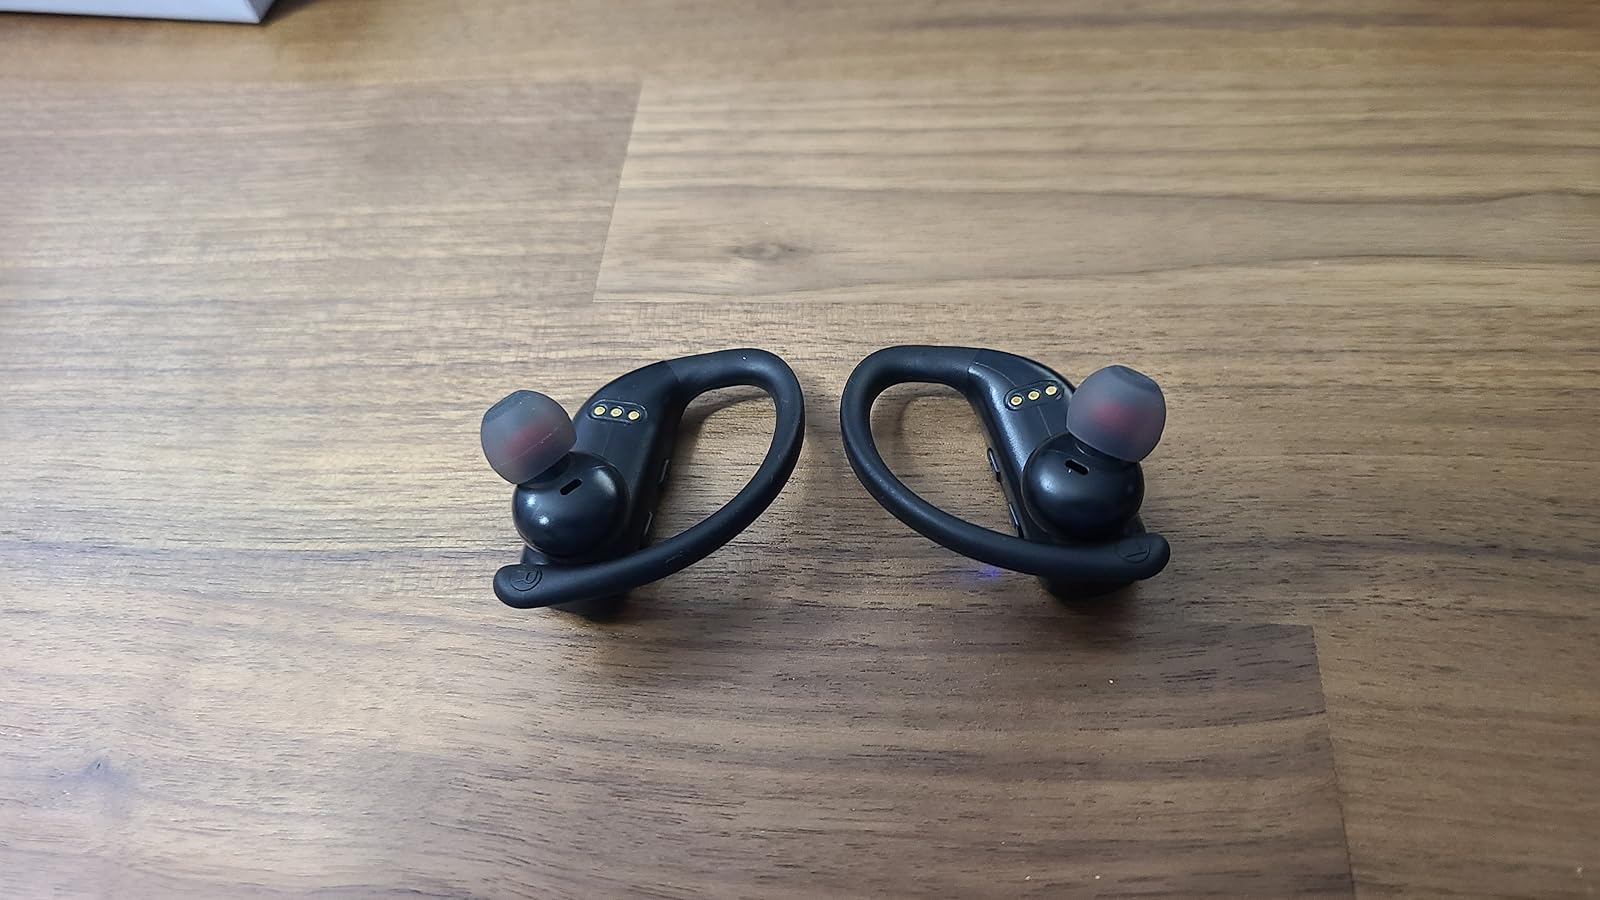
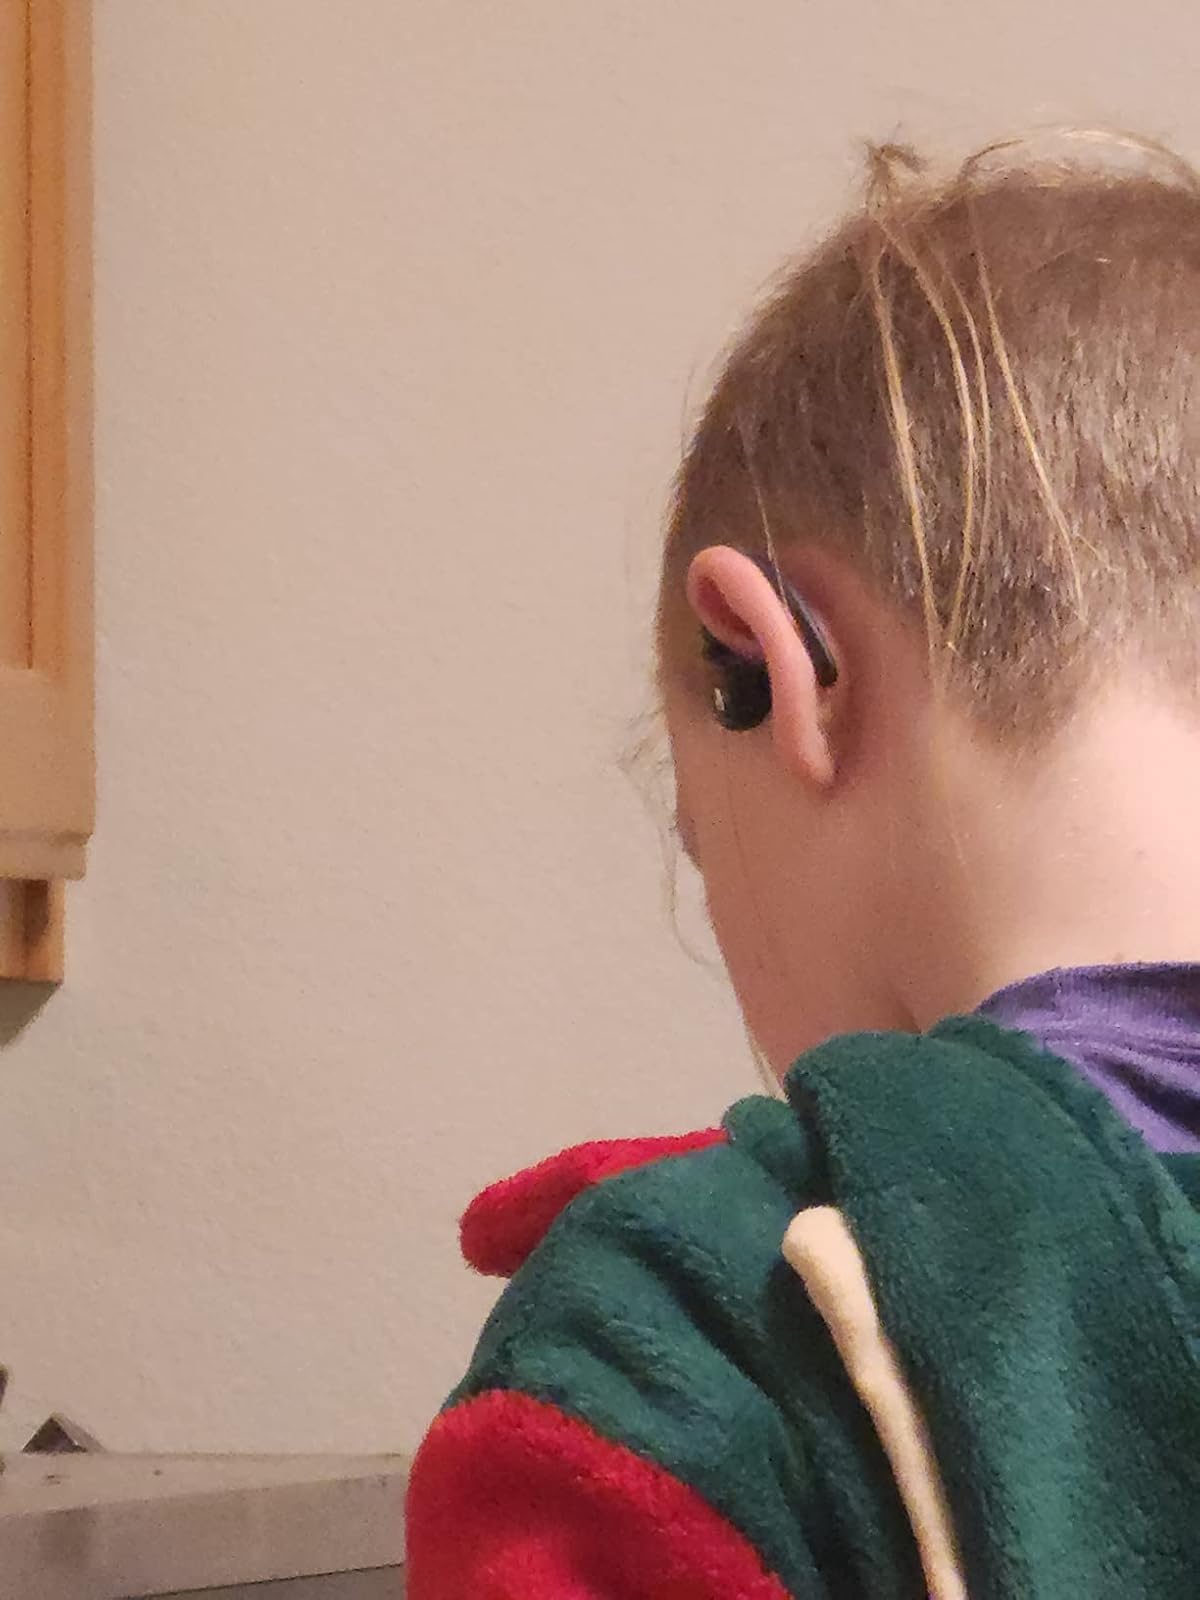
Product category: earbuds
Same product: yes